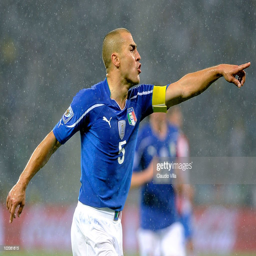
footballer directs his team during the match .